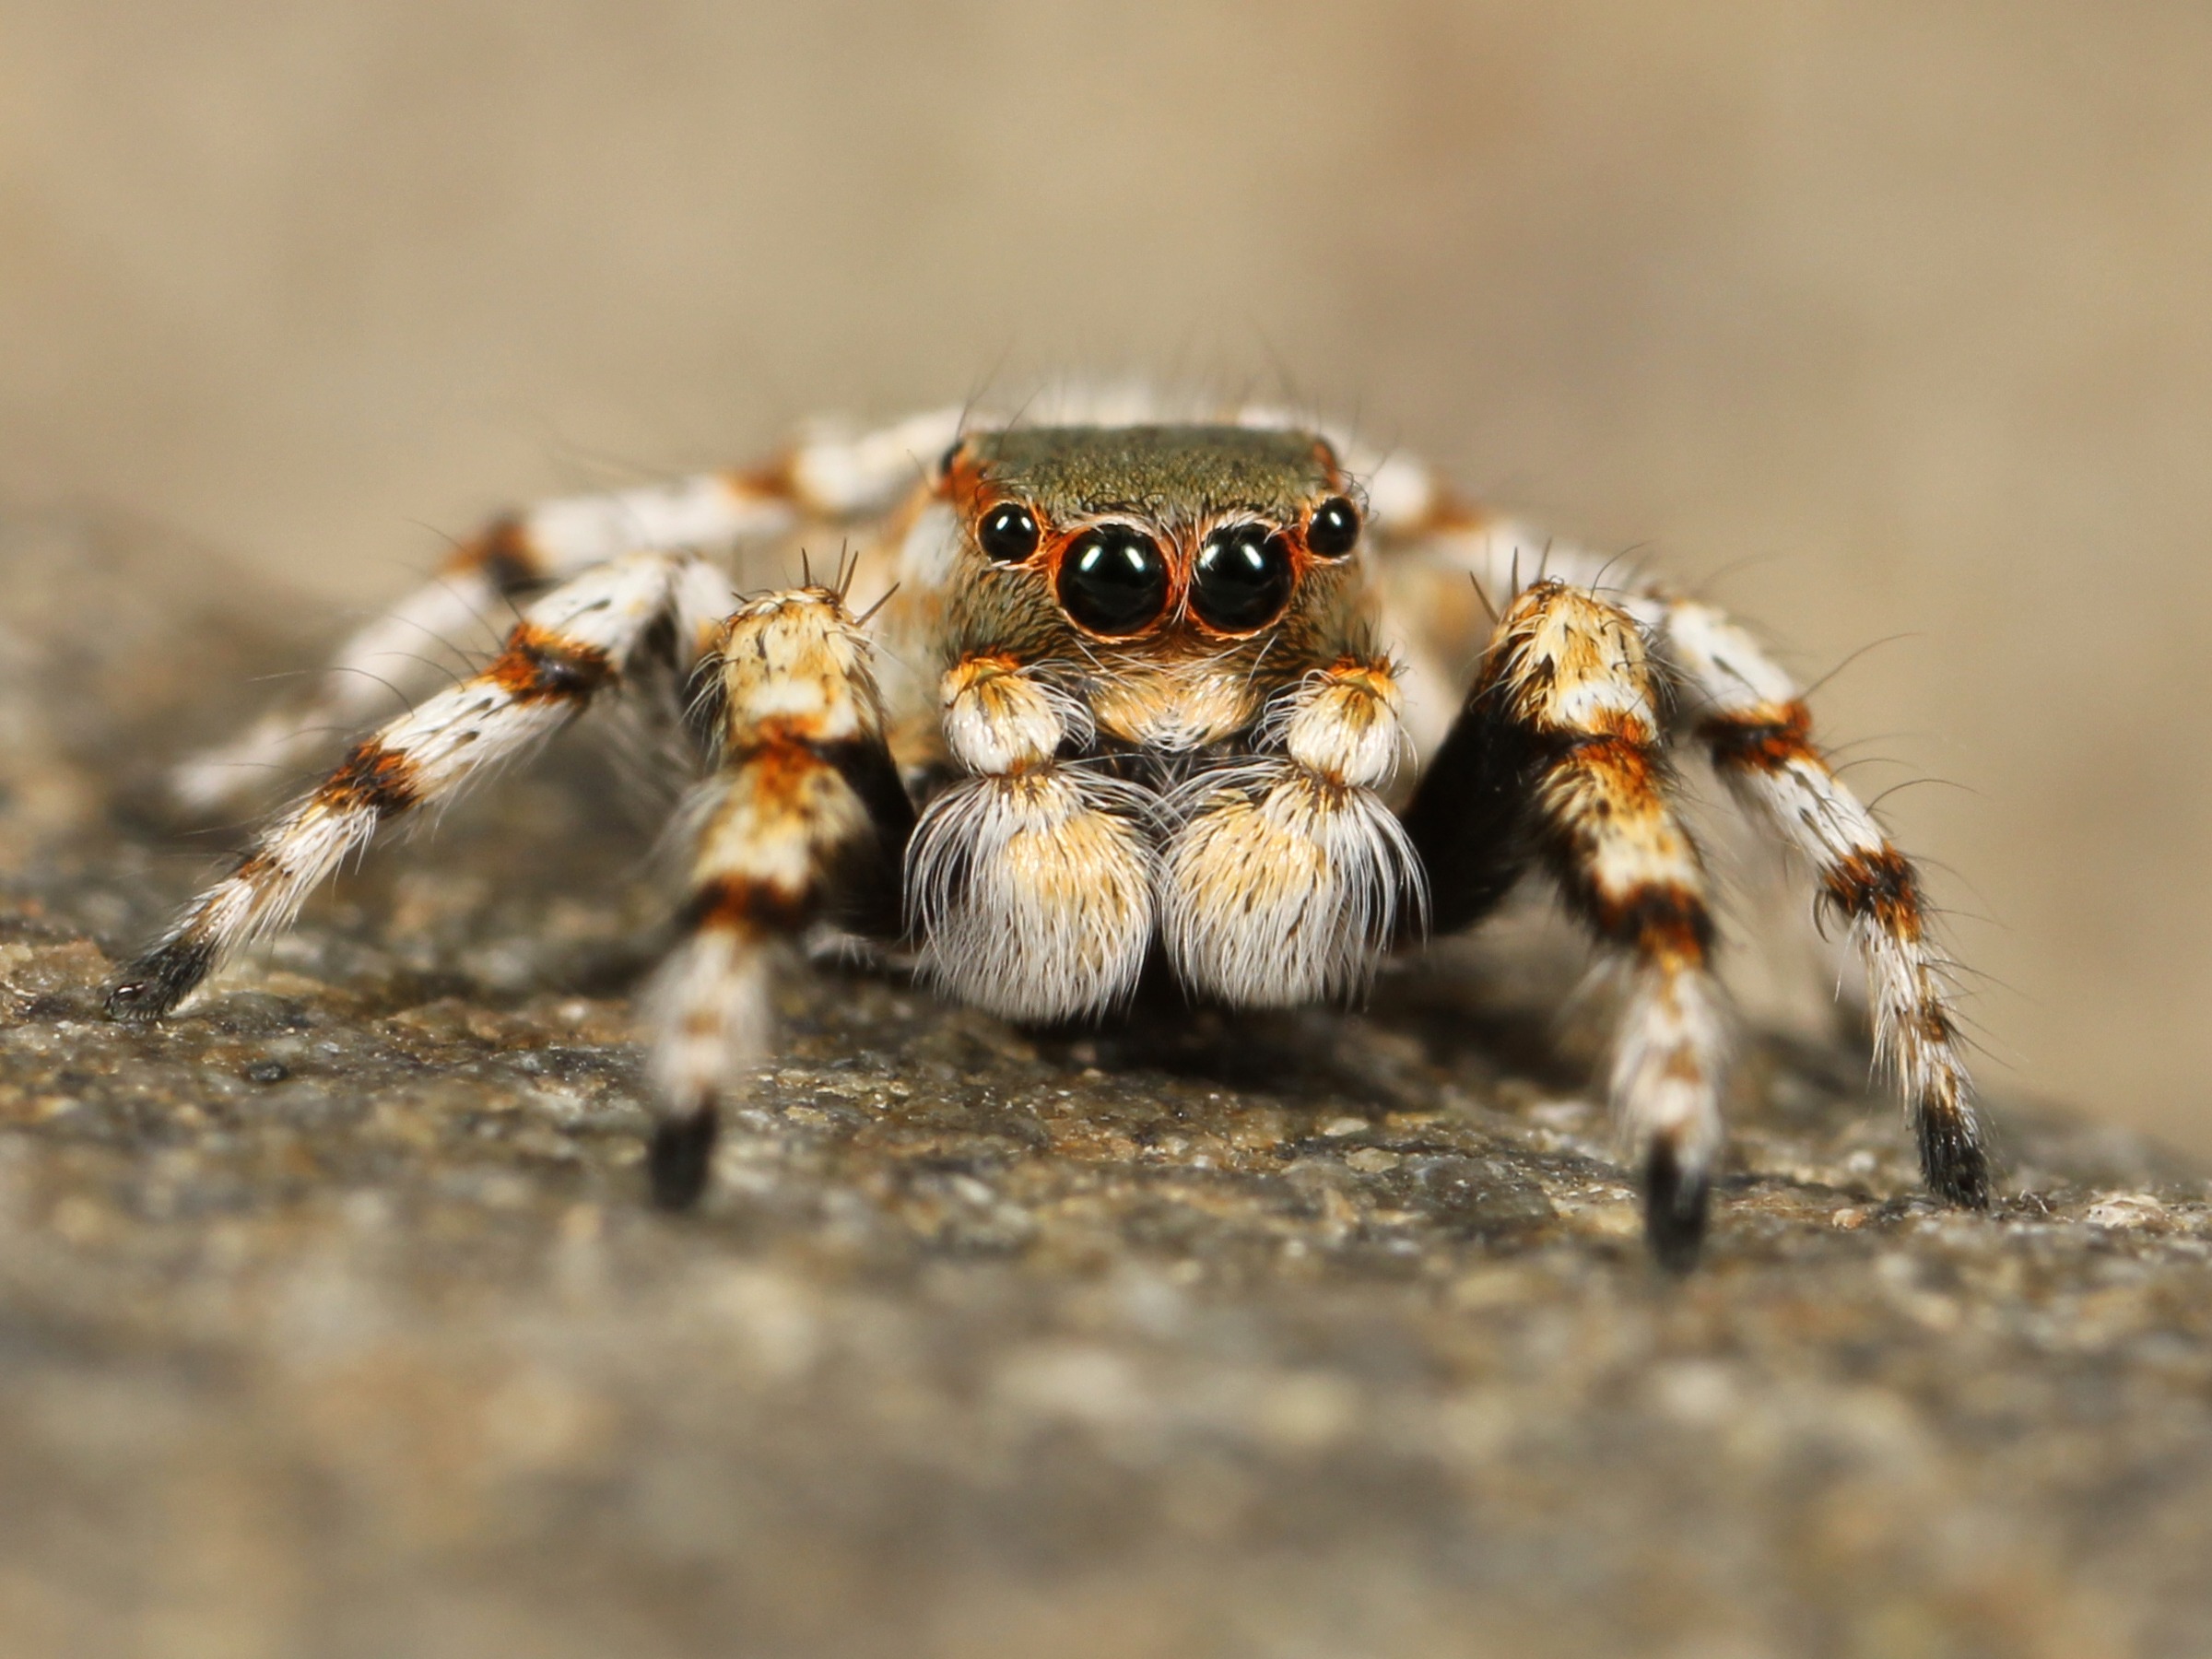
photography, animal, wildlife, insect, macro, fauna, invertebrate, close up, spider, arachnid, macro photography, arthropod, european garden spider, wolf spider, araneus, orb weaver spider